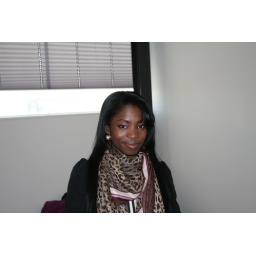
Pretty boy Iyaz en Silly Saar in de studio van KDN!!